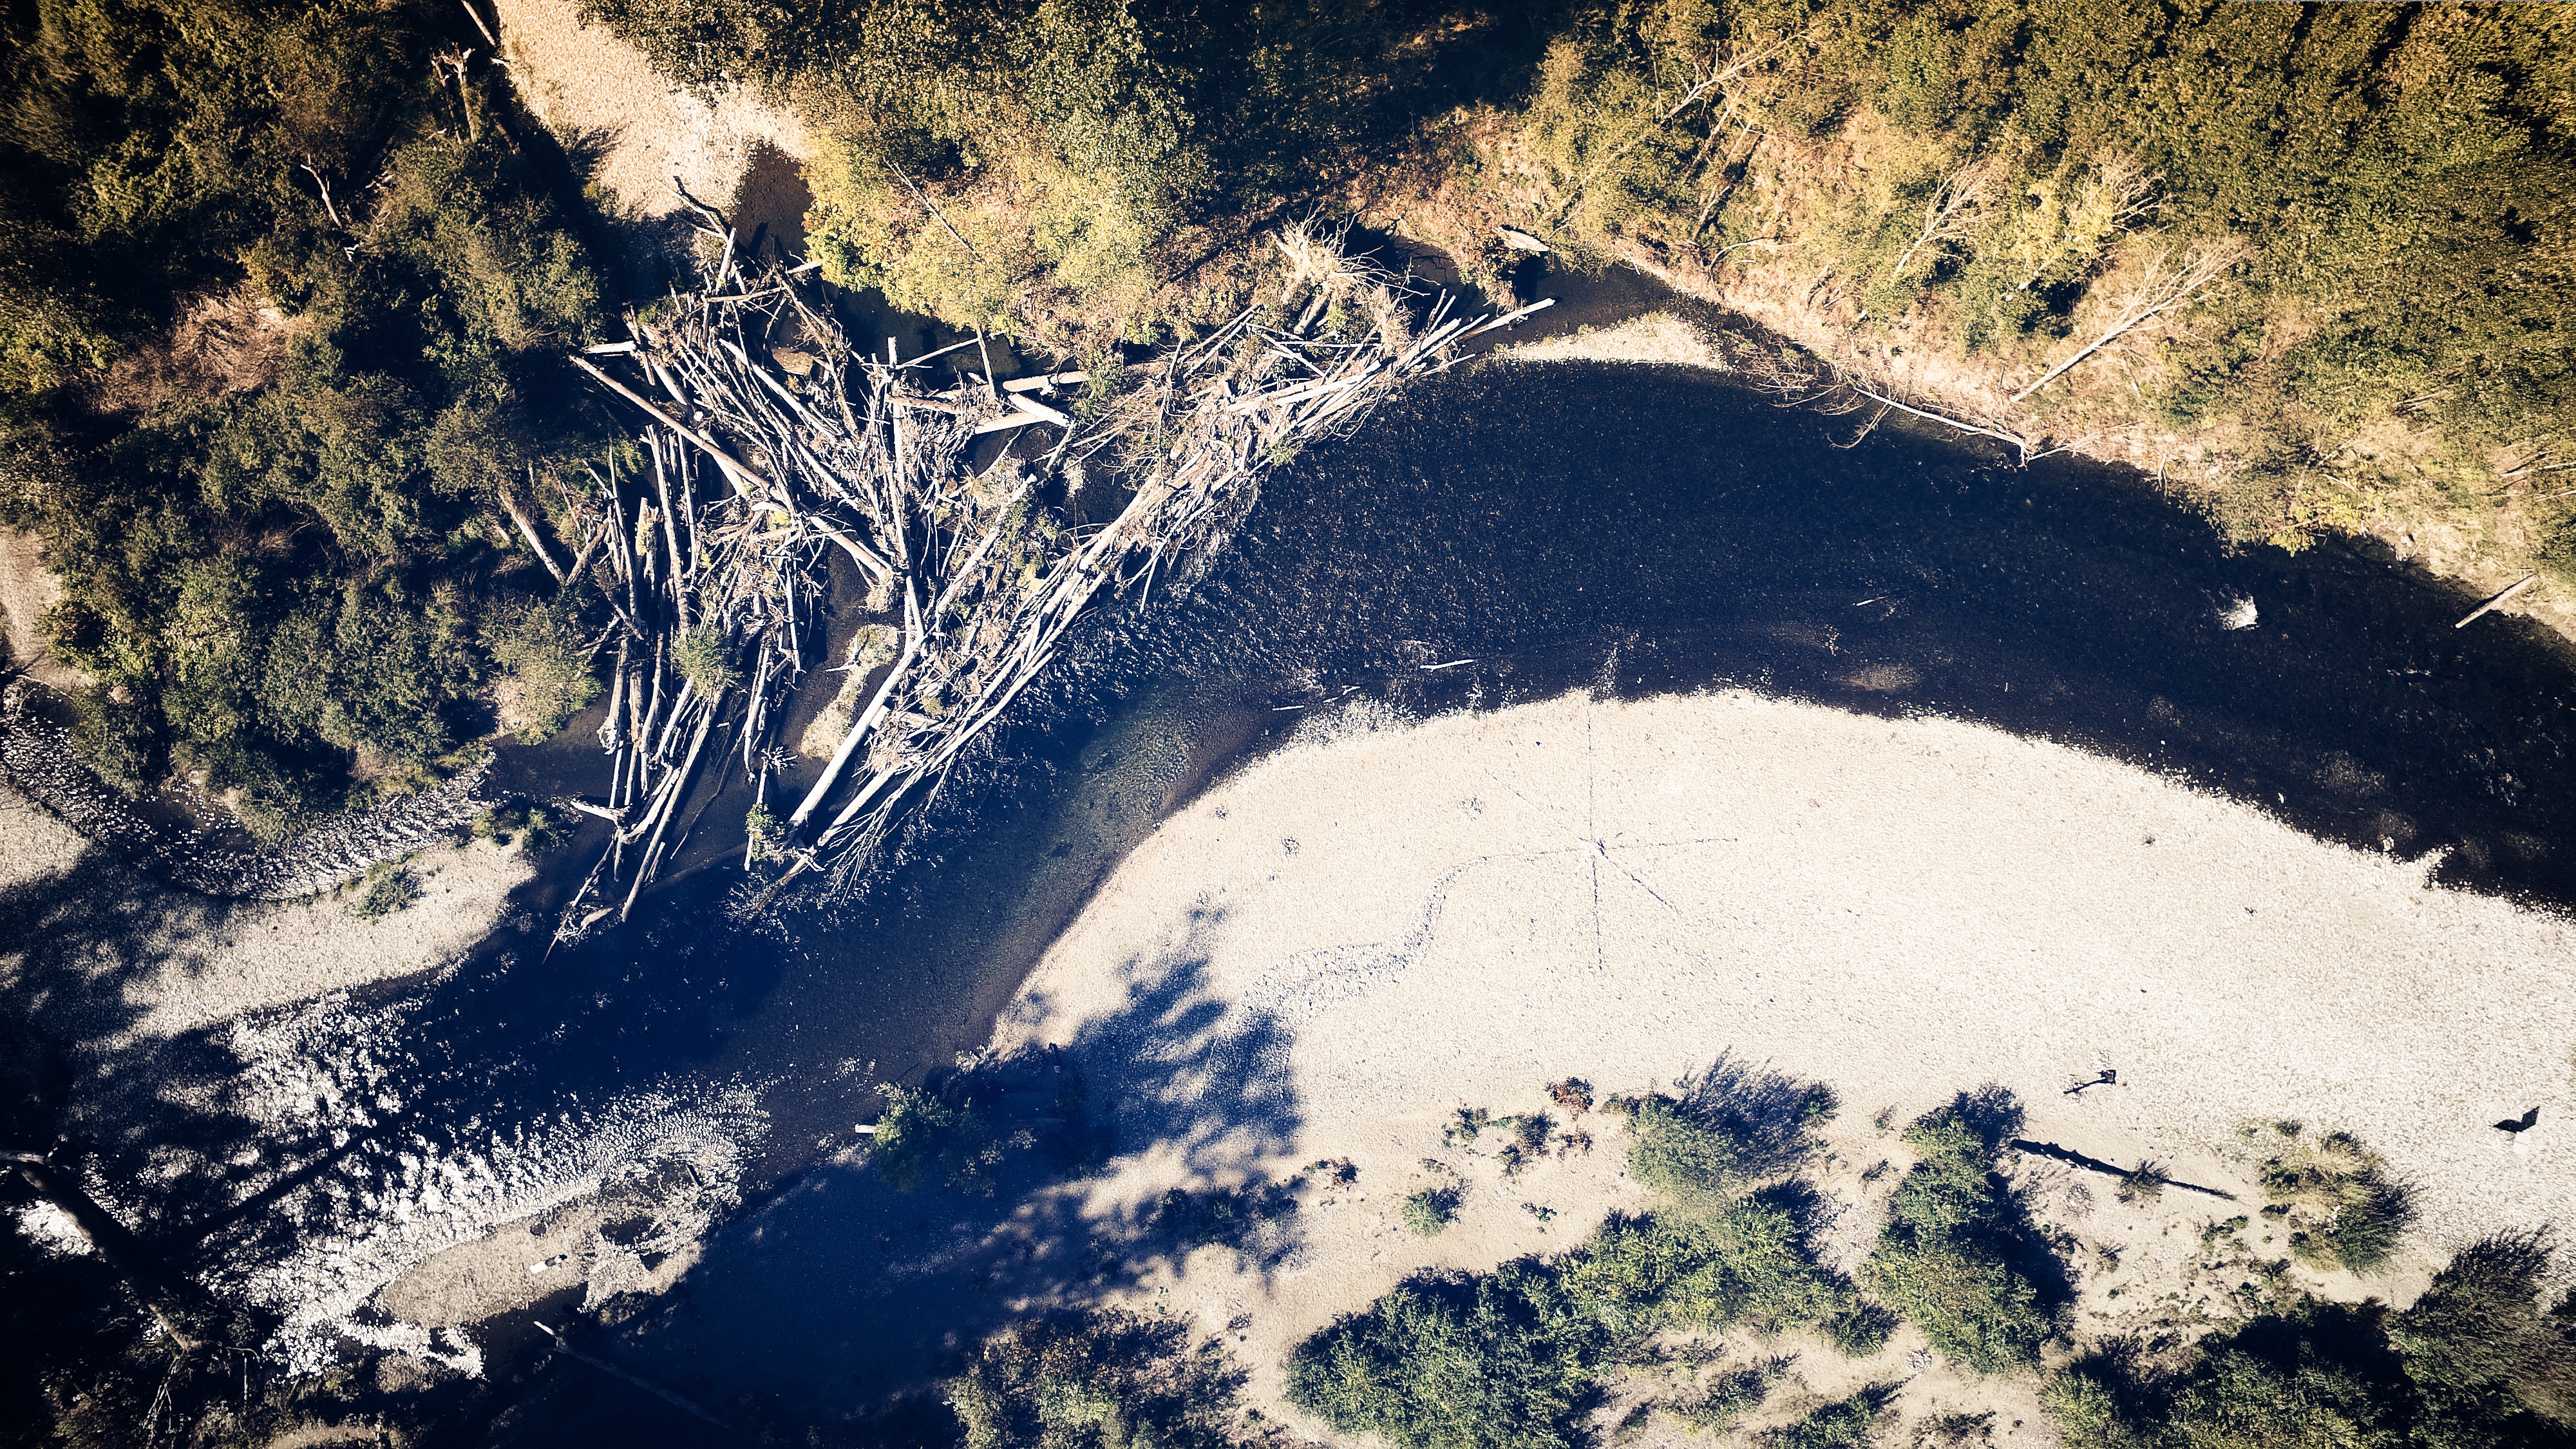
nature, mountain, snow, wave, reflection, geology, earth, planet, aerial photography, atmosphere of earth, geological phenomenon